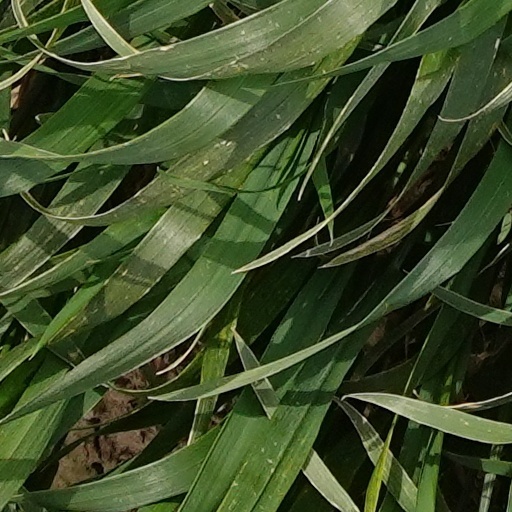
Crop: wheat